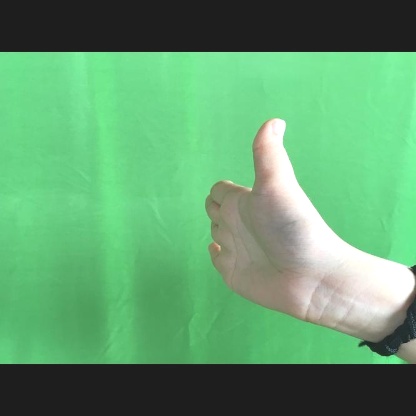
Mudra: Ardhachandran